History of the Croatian Air Force

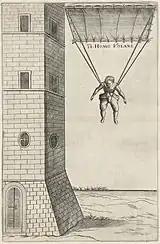
Illustration of Faust Vrančić's parachute.

Some of the first pioneers in aviation were from Croatia or of Croatian descent. Faust Vrančić designed and tested the parachute in 1617. First Croat flying in a balloon was Krsto Mazarović over Zagreb in 1789. David Schwarz created the first flyable Rigid airship. Peter Salcher was the creator of the first wind tunnel. Slavoljub Eduard Penkala constructed the first Croatian two-seat aeroplane in 1909 which Dragutin Novak used for his first flight. Katarina Matanović-Kulenović was the first female Croatian pilot. Juan Bielovucic Cavalie was the first pilot of Croatian origin and the founder of aviation in Peru, he enrolled in Voisin brothers pilot school in 1908. Guido Prodam was the first aviator that flew over the Adriatic Sea in 1911. Other notable aircraft constructors were Rudolf Fizir, Ivan Sarić, brothers Josip and Edvard Rusjan, Mihailo Merćep, Stanko Obad and Robert Ludvigovich Bartini.